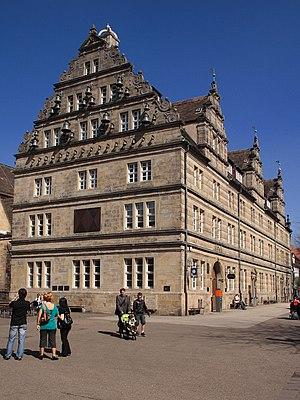
La renaissance de la Weser est une forme de style architectural de la Renaissance que l'on trouve principalement dans le bassin de la Weser, fleuve du nord-ouest de l'Allemagne, ce style étant relativement bien conservé dans les villes de la région.